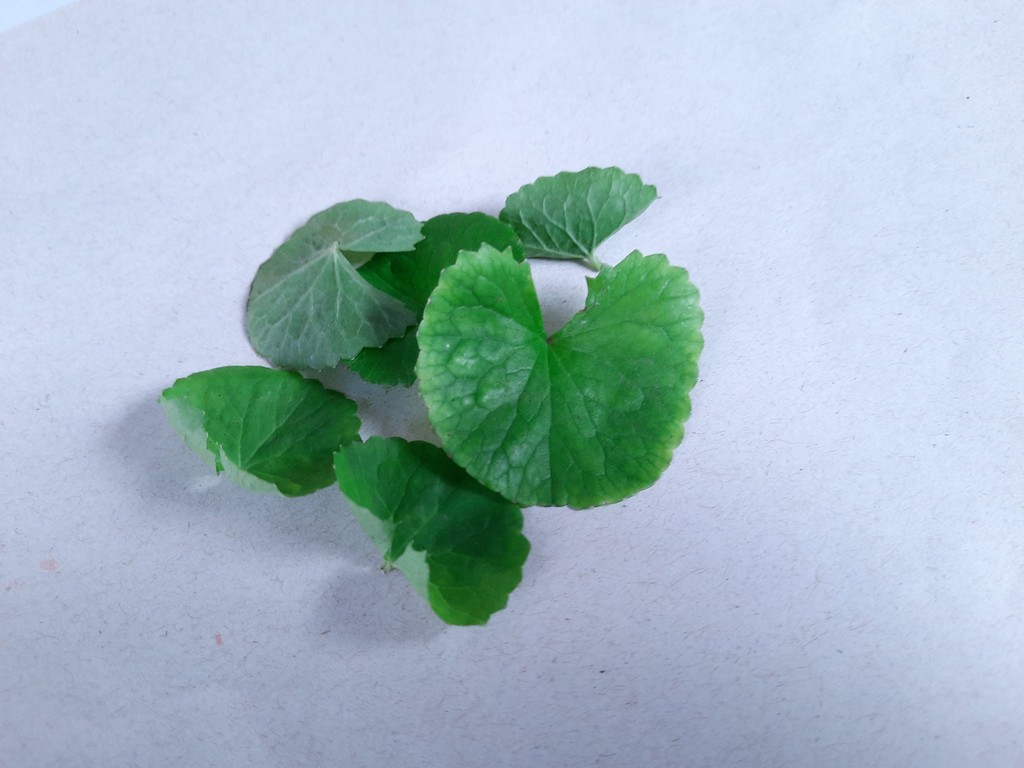
Label: Healthy